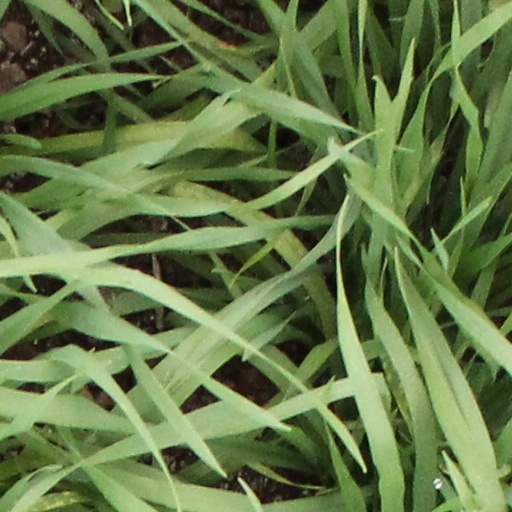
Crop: wheat